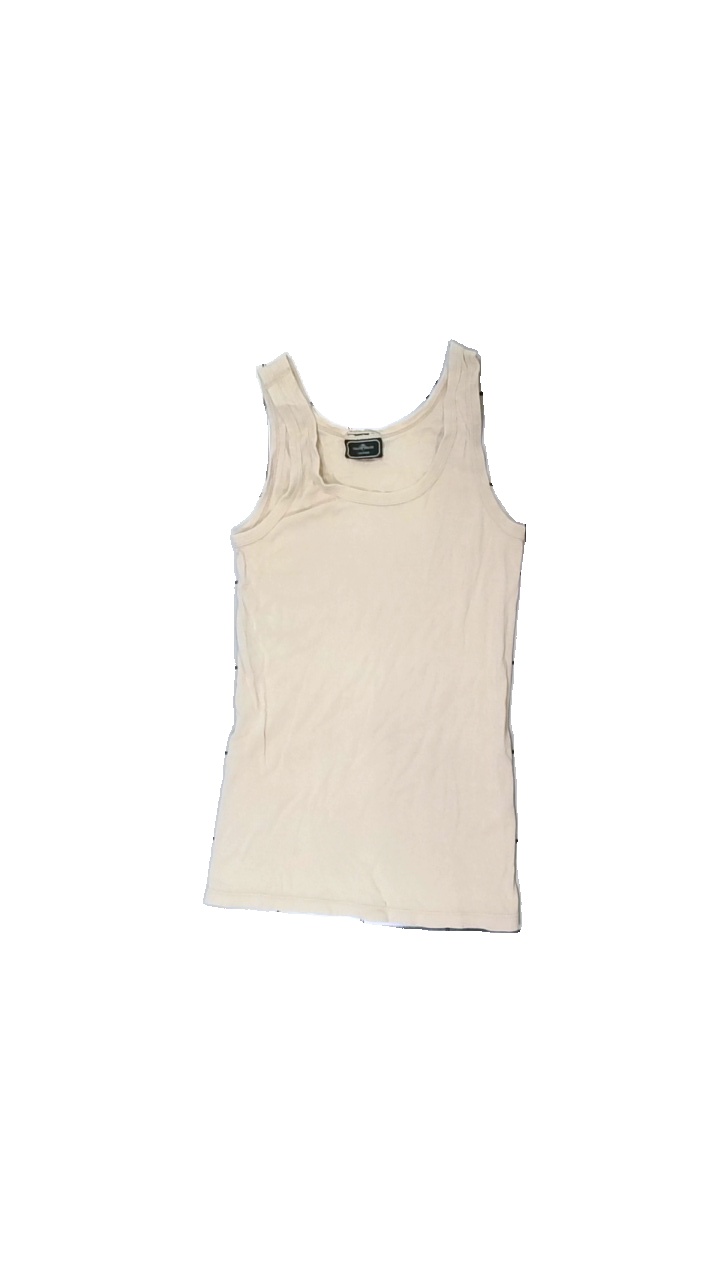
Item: Tank Top (Ladies)
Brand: Malene Birger
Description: beige linne med hål vid lapp på insida (inget som syns utanpå)
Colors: Beige
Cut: Regular
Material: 100% cotton
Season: Summer
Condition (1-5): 4
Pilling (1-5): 5
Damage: hål vid lapp på insida
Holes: Minor
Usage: Reuse
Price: <50